Spind Church

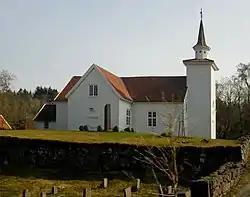
View of the church

Spind Church is a parish church of the Church of Norway in Farsund Municipality in Agder county, Norway. It is located in the village of Rødland in the Spind area to the east of the town of Farsund. It is one of the three churches for the Farsund parish which is part of the Lister og Mandal prosti (deanery) in the Diocese of Agder og Telemark. The white, wooden church was built in a cruciform design in 1776 using plans drawn up by the architect Lars Albertsen Øvrenes. The church seats about 500 people.